The Wellness Doctrines

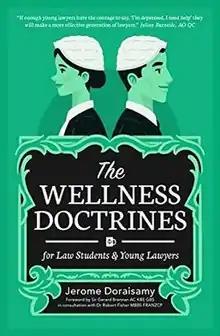
First edition

The Wellness Doctrines "for law students and young lawyers" is a self-help book published by Jerome Doraisamy, a former lawyer and academic. He first wrote "The Wellness Doctrines for Law Students and Young Lawyers" in 2015. He published the second book "The Wellness Doctrines" "for high school students" in April 2018. The book has been widely discussed in legal communities in Australia and worldwide. The initial book peaked at #2 on iTunes.